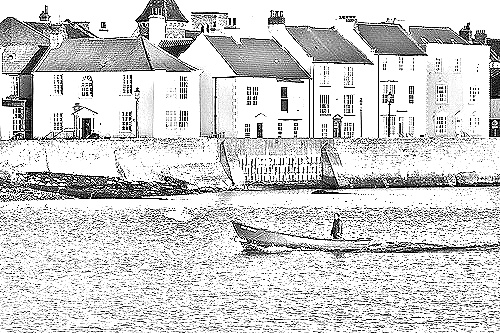
Portrait style: Sketch Portrait